Ontogeny

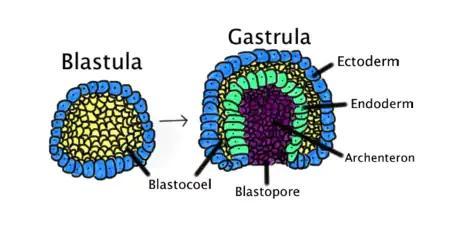
Blastula to gastrula more detailed

After blastulation, the single-layered blastula expands and reorganizes into multiple layers, a gastrula (seen in the figure to the right). Reptiles, birds and mammals are triploblastic organisms, meaning the gastrula comprises three germ layers; the endoderm (inner layer), mesoderm (middle layer), and ectoderm (outer layer). As seen in the figure below, each germ layer will become multi-potent stem cells that can become a specific tissue depending on the germ layer and is what happens in humans. This differentiation of germ layers differs slightly, because not all of the organs and tissues below are in all organisms, but corresponding body systems can be substituted in place of these.